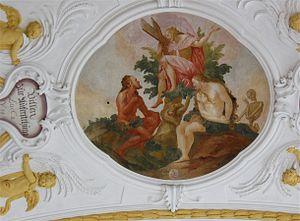
La vieille église paroissiale Sainte-Marguerite est située à Untersendling, quartier de Munich qui est aujourd'hui incorporé dans son 6ᵉ arrondissement. C'est un édifice religieux intéressant pour l'histoire de l'art et important pour l'histoire de la Bavière, construit dans le style baroque des églises de village de la Haute-Bavière. Elle est dédiée à Marguerite d'Antioche. La nouvelle église paroissiale Sainte-Marguerite date du début du XIXᵉ siècle et est beaucoup plus grande.